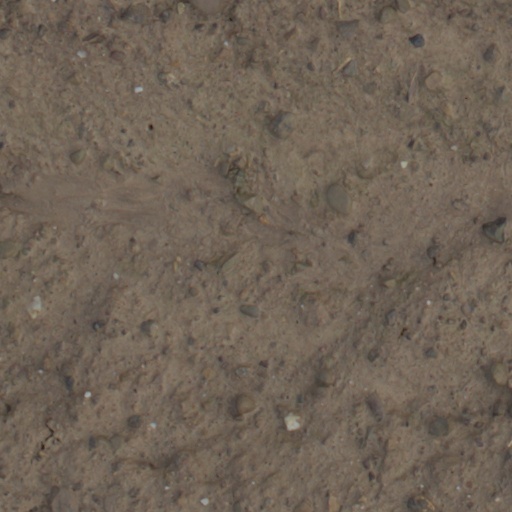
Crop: wheat